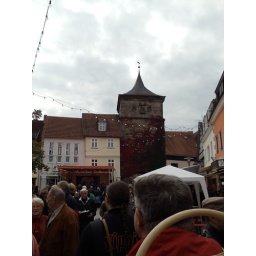
the tower in the market